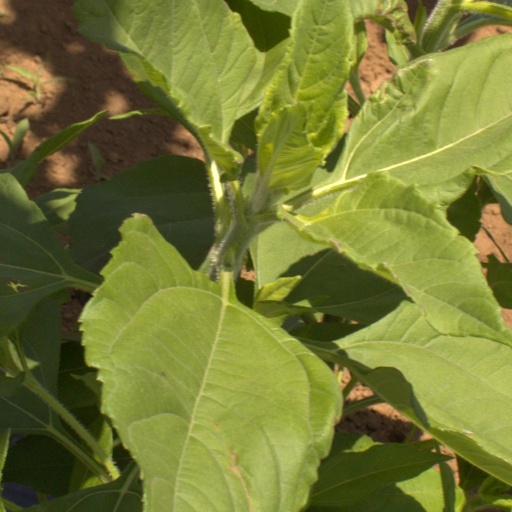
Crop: Jerusalem artichoke